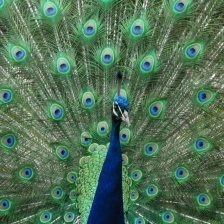
Species: PEACOCK
Scientific name: PAVO CRISTATUS